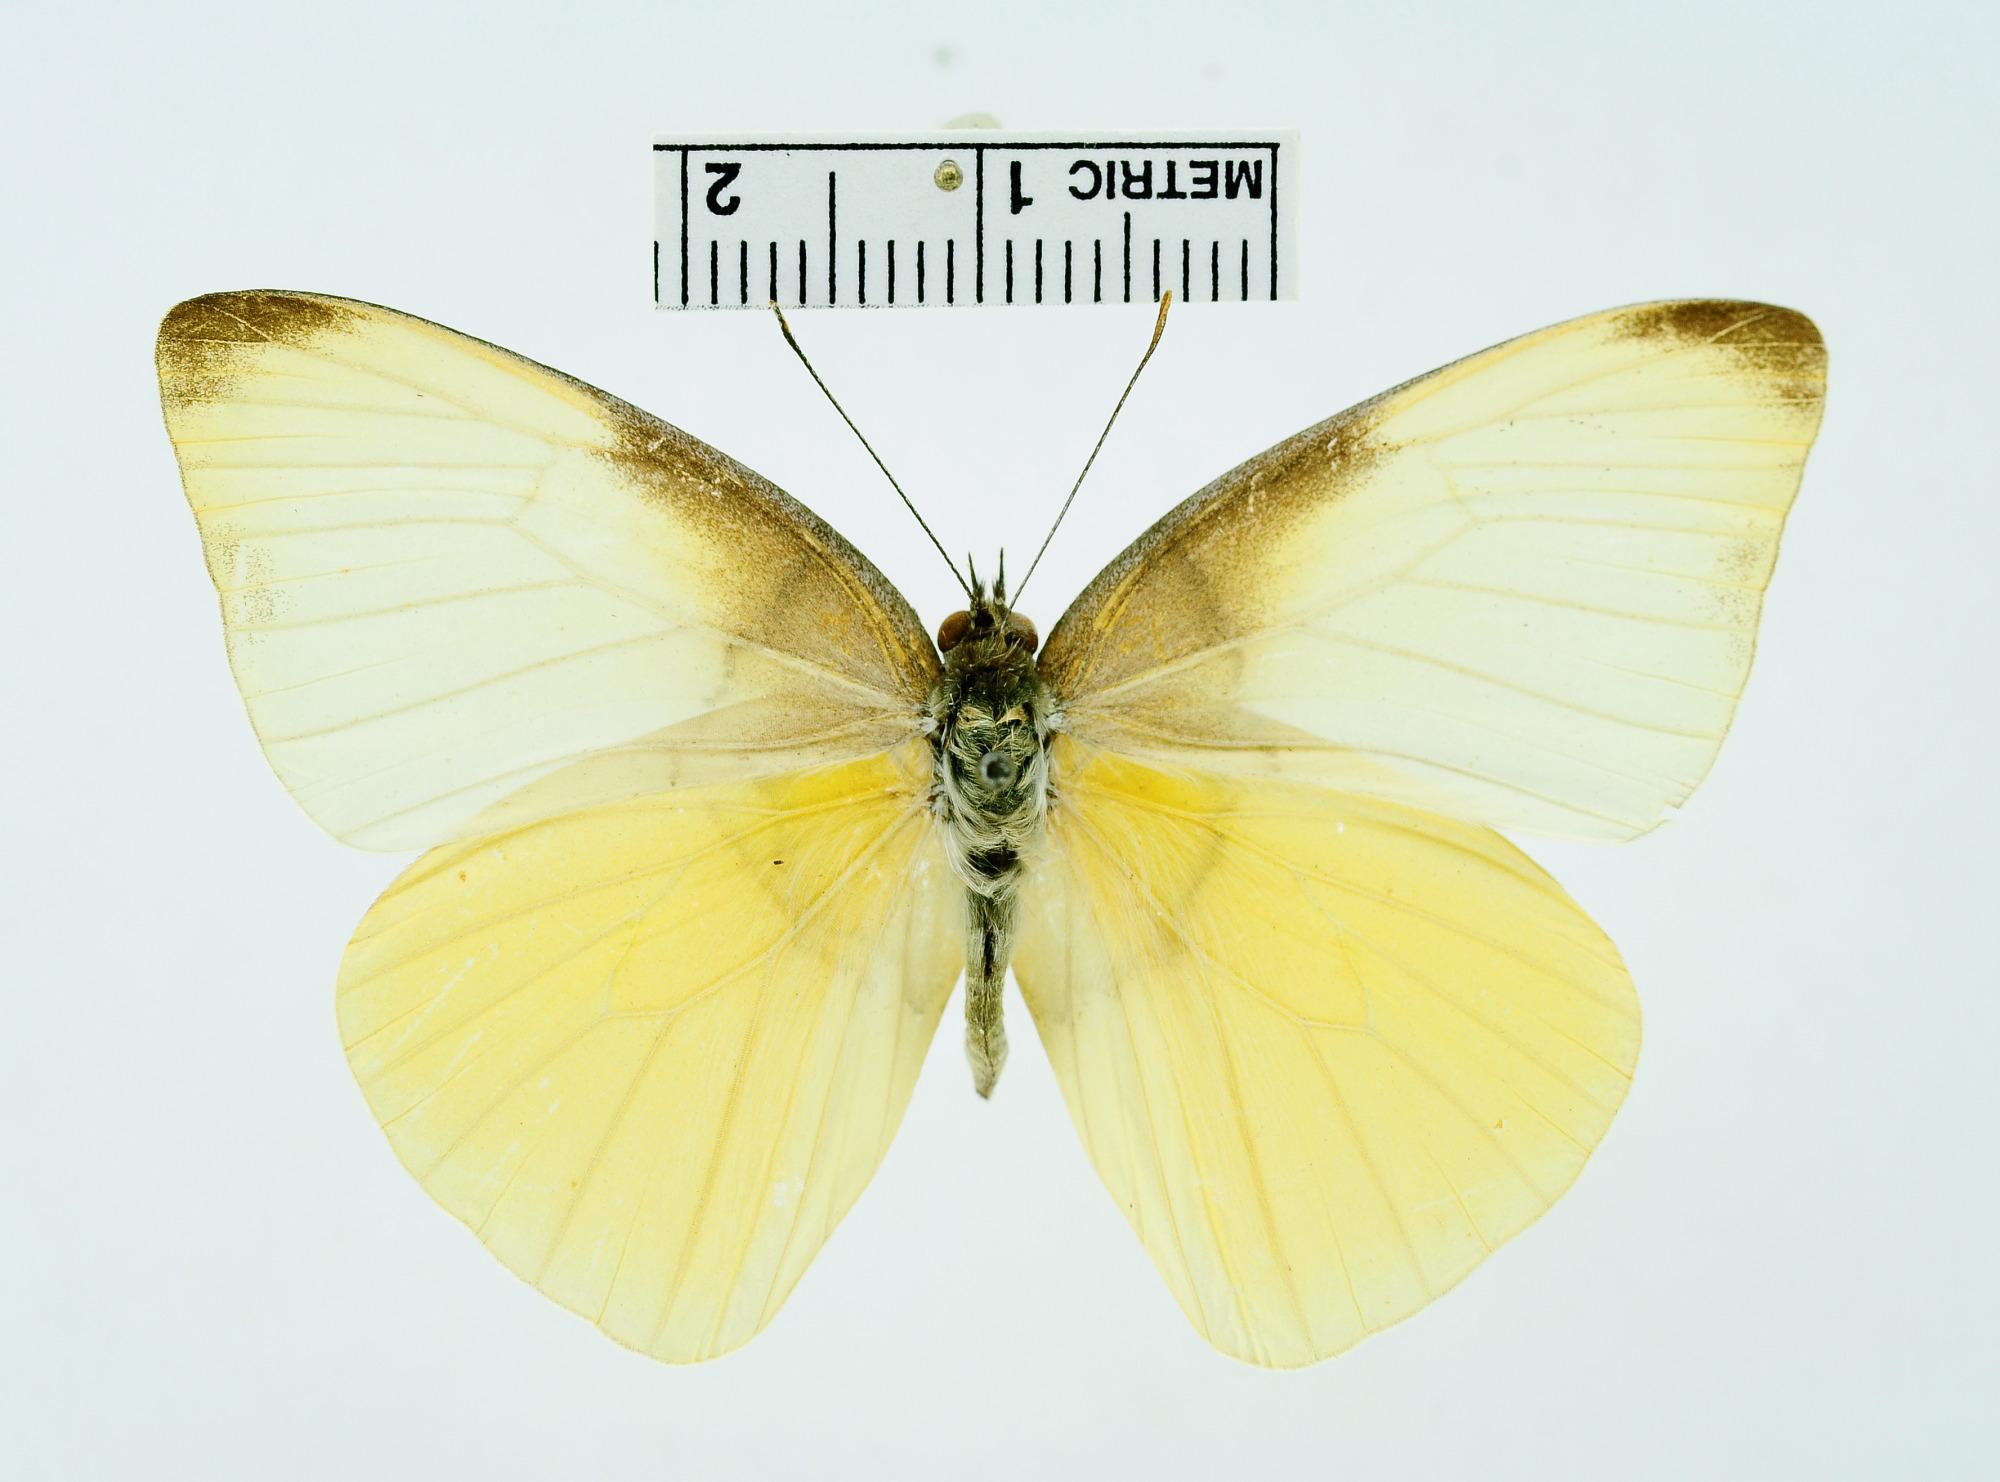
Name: Tachyris ilaire var. neumogenii
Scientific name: Tachyris ilaire var. neumogenii Skinner, 1894
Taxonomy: Animalia, Arthropoda, Insecta, Lepidoptera, Pieridae, Pierinae
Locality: [Not Stated], Brevard, Florida, United States